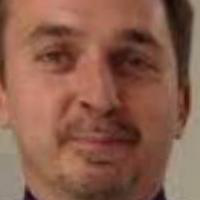
Age group: age 31-40